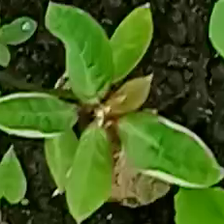
Weed species: Moti_dudhi(Euphorbia_geneculata_L)